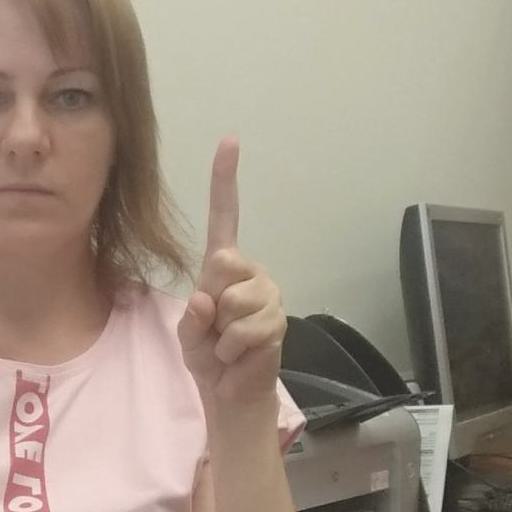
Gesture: one